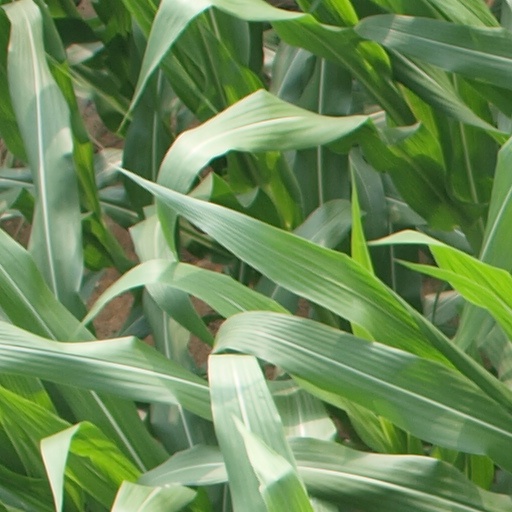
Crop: maize; corn